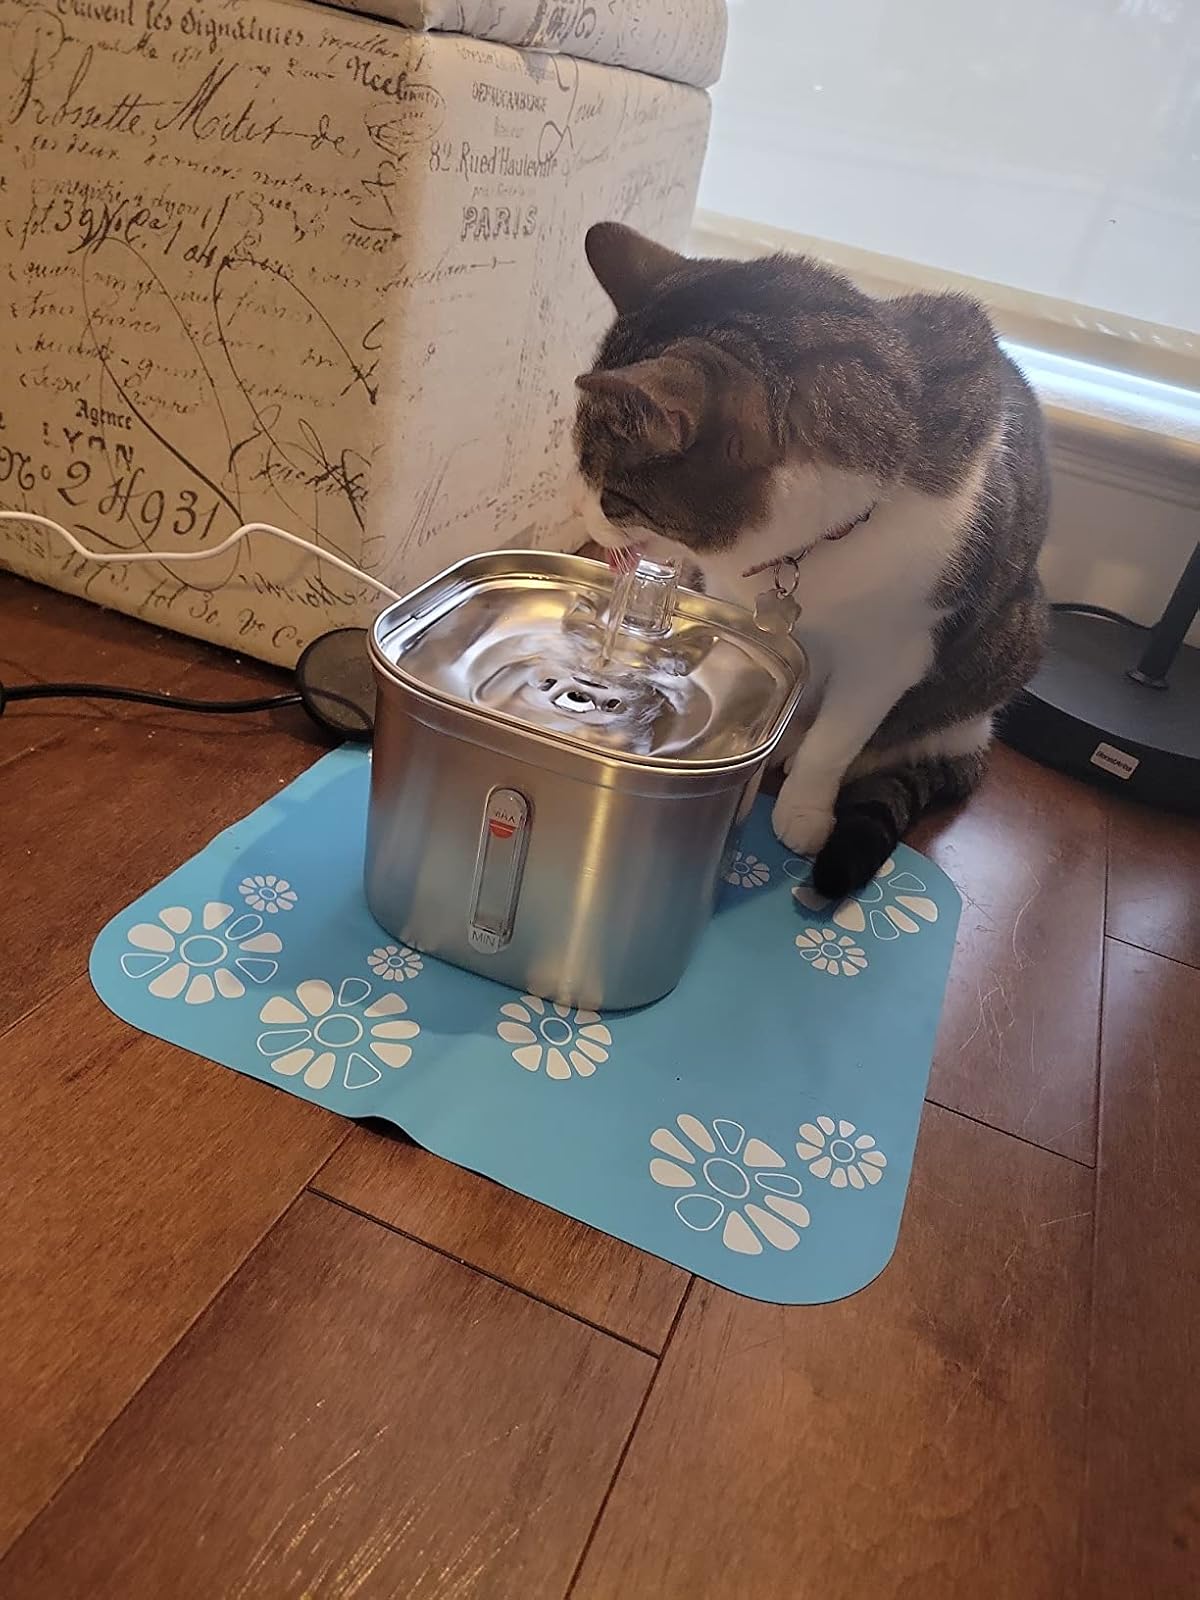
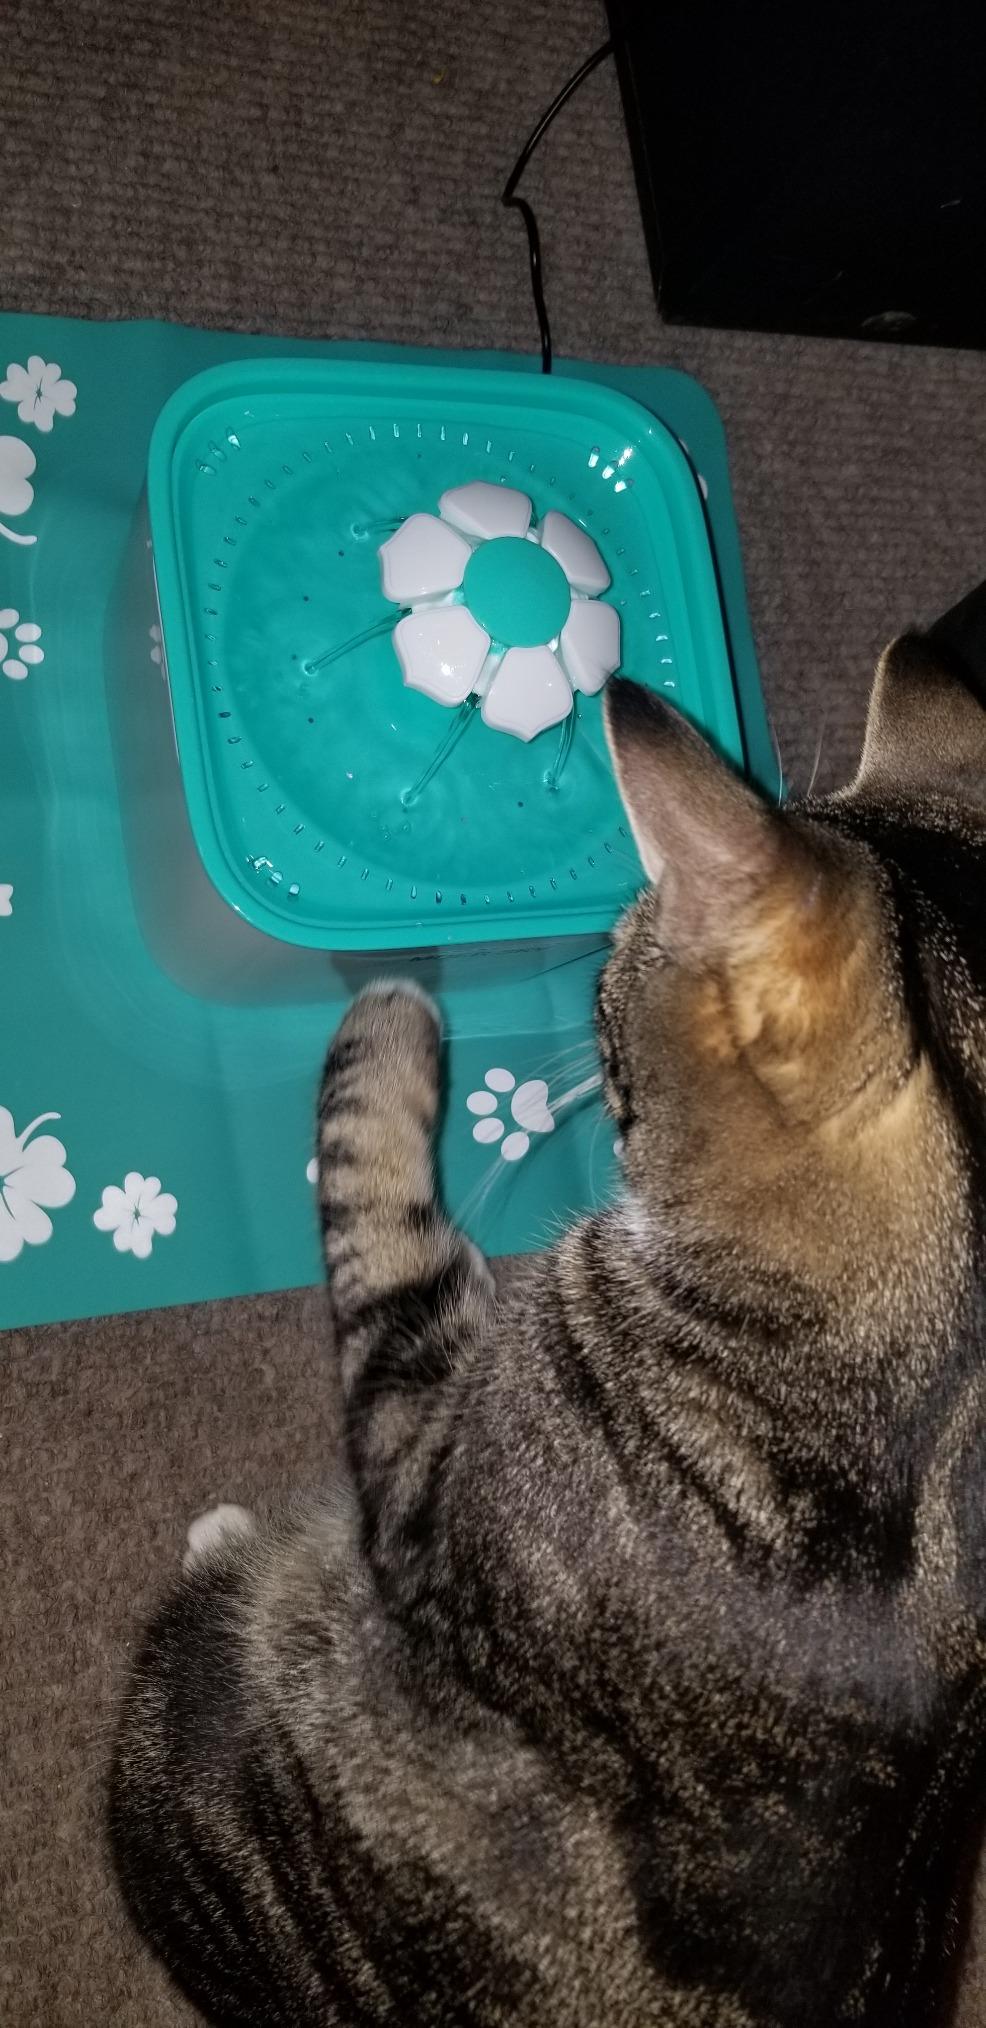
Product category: items_bowl
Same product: no